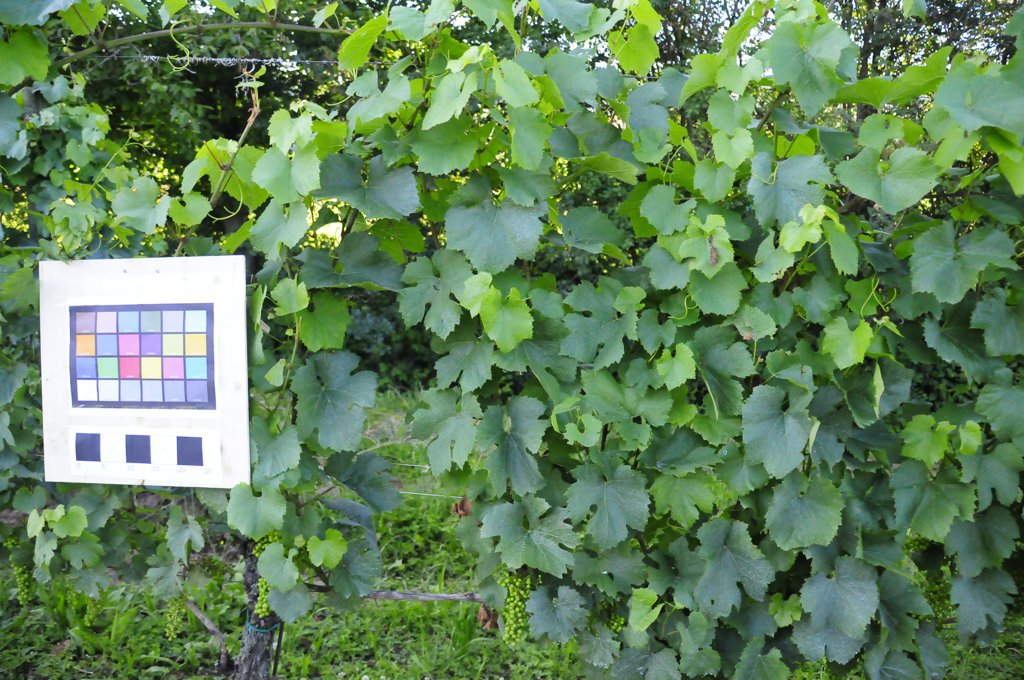
Berries visible: 205
Grape clusters: 7